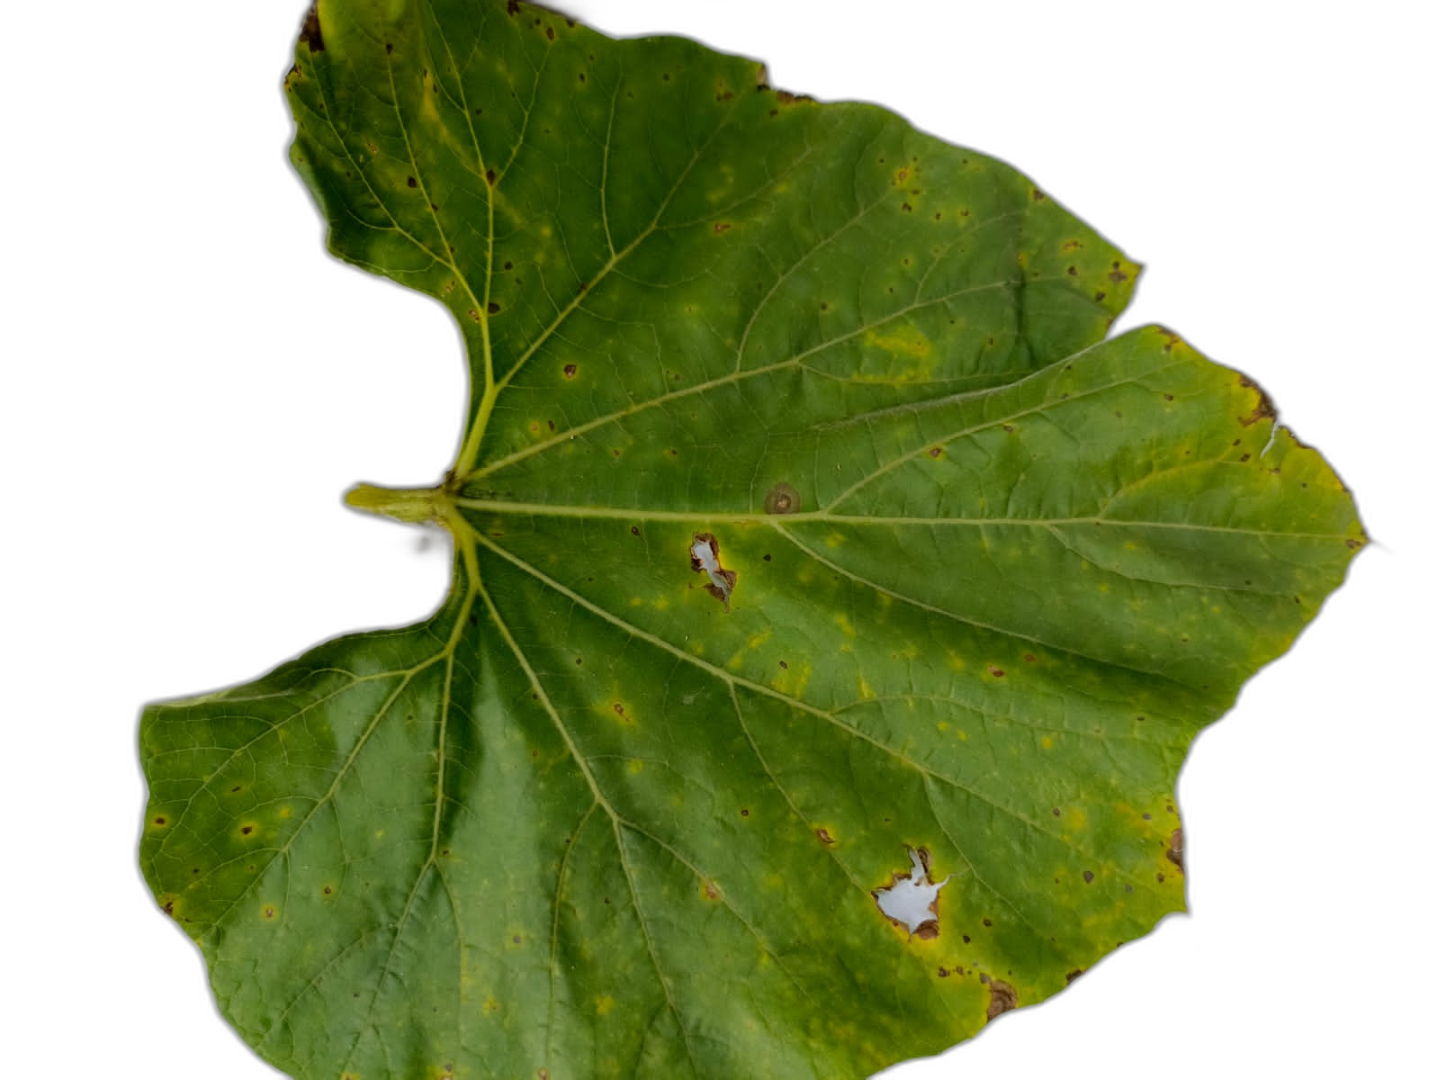
Crop: Bottle Gourd
Label: Alternaria_Leaf_Blight